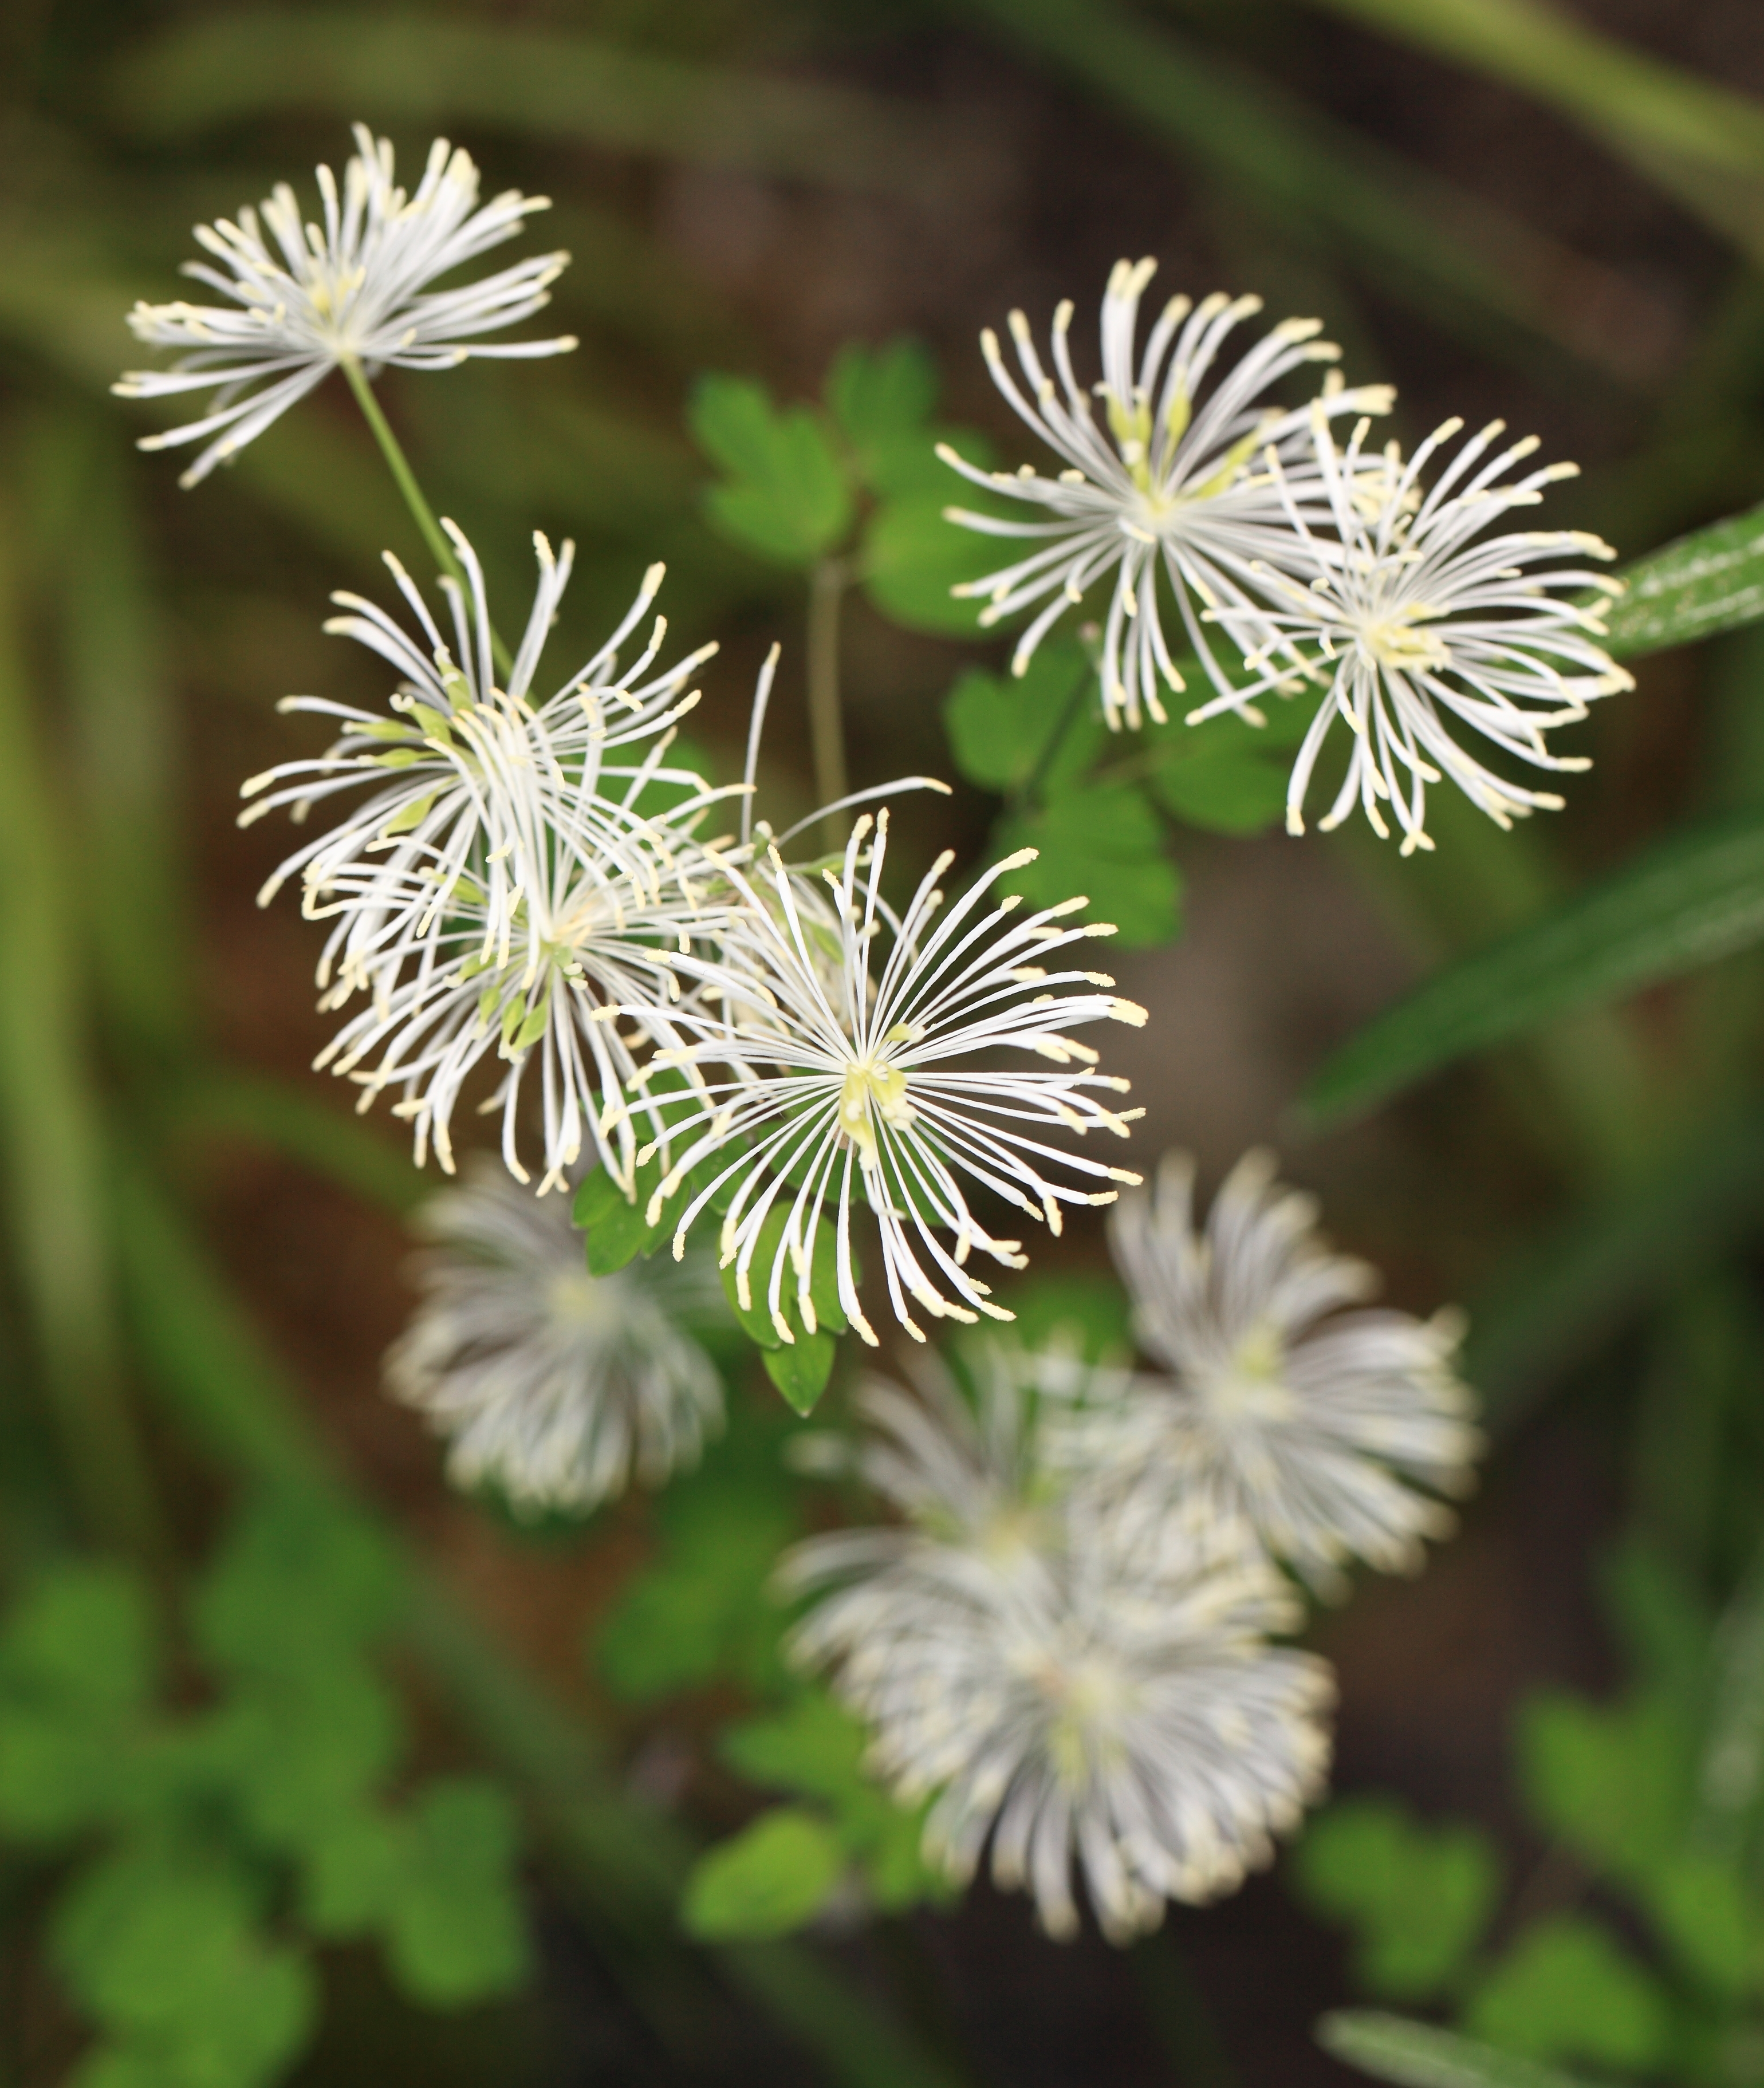
nature, blossom, plant, flower, high, herb, produce, park, botany, flora, wildflower, tochigi, 5d, hires, markii, hi, res, resolution, mooka, igashira, macro photography, flowering plant, thalictrum, aquilegifolium, intermedium, columbinemeadowrue, land plant